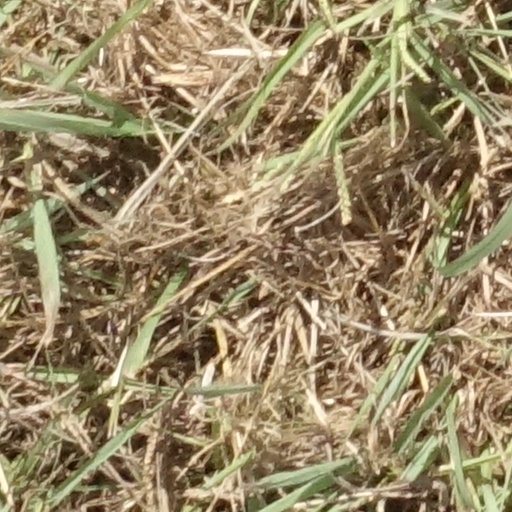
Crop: sorghum